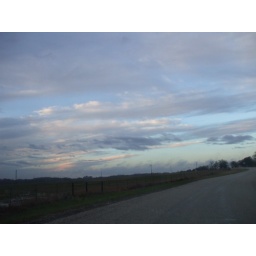
The sun was obscured by black clouds but this was the view to the west.